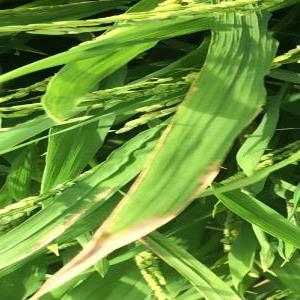
Disease: Bacterialblight